Francis Avent Gumm

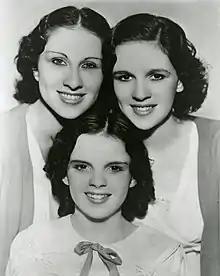
The Gumm Sisters, also known as The Garland Sisters, ca. 1935. From left to right: Mary Jane Gumm, Frances Ethel Gumm (Judy Garland), and Dorothy Virginia Gumm.

Starting in 1910, Gumm toured in vaudeville as a tenor singer. He met his wife, Ethel Marion Milne, in Superior, Wisconsin. She shared his passion for the performing arts and often served as the pianist during performances, while Gumm managed the logistics and bookings. In the 1914, they moved to Grand Rapids, Minnesota, where Gumm owned and operated the New Grand Theatre. The theatre showcased a variety of acts, including vaudeville performances, silent films, and live music, helping to foster a local arts scene. It was also where his daughters began their performing careers as a vaudeville group The Gumm Sisters. Their early acts often featured a mix of singing, dancing, and harmonizing, with Ethel accompanying them on the piano.